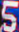
Number: 5